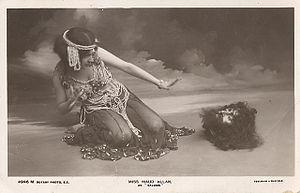
Salomé est une tragédie d'Oscar Wilde dont la version originale de 1891 est en français. Une traduction en anglais a suivi trois ans plus tard. La pièce, en un acte, repose sur l'épisode biblique de Salomé, belle-fille du tétrarque de Galilée Hérode Antipas, qui, à la consternation de son beau-père, mais au grand plaisir de sa mère Hérodiade, demande qu'on lui apporte la tête de Iokanaan sur un plateau d'argent comme récompense pour avoir exécuté la danse des sept voiles.
Maud Allan, née Beulah Maude Durrant, était une danseuse étoile canado-américaine.